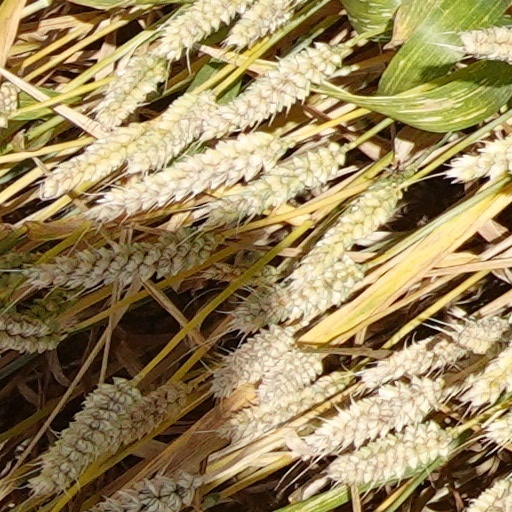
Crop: wheat